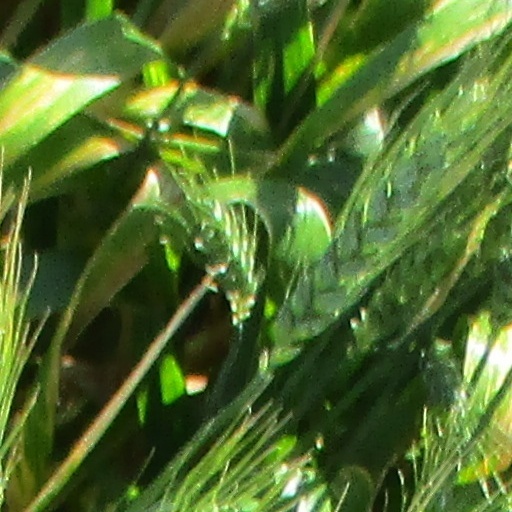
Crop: wheat